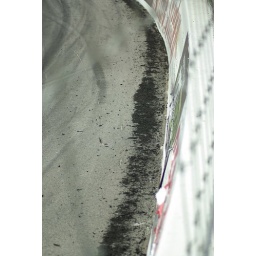
&amp;quot;tire&amp;quot; on the track. this stuff flies at you when the cars come by and get close to the wall